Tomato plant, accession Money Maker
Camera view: vertical (180 deg); turntable rotation: 30 degrees
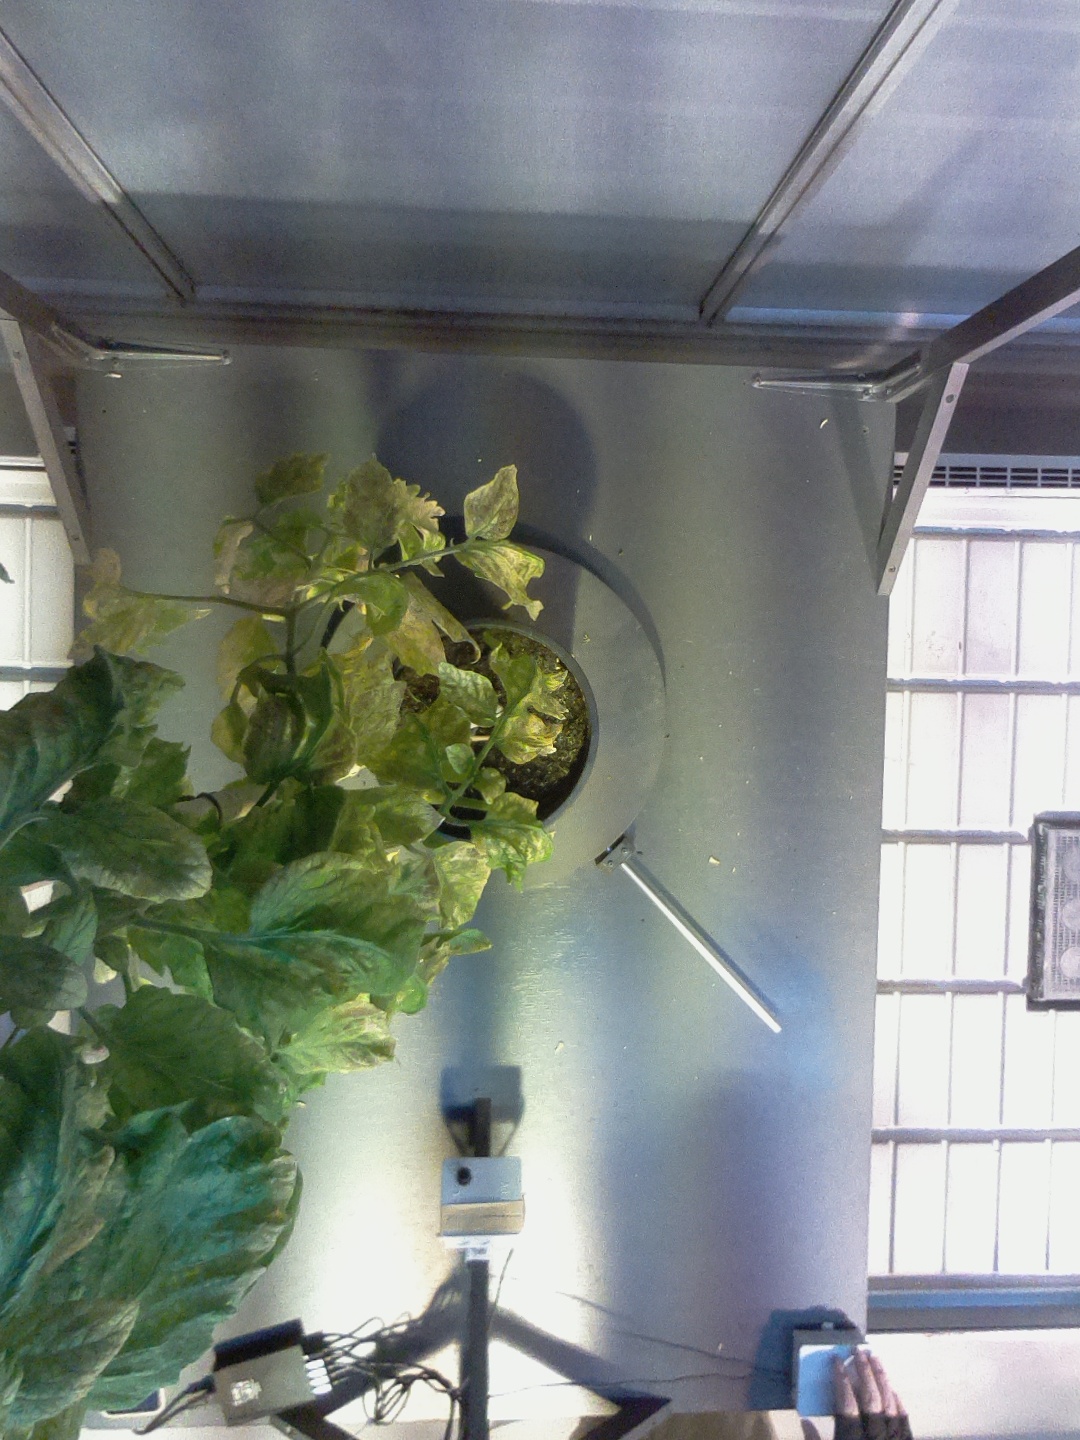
BBCH growth stage 79: 90% -100% of final fruit size